Question: What is the pizza on?
Tambaya: A kan me fiza yake?
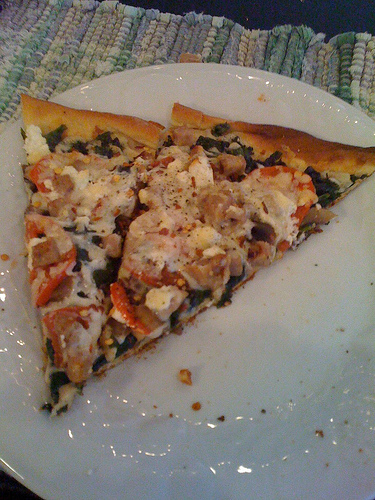
Answer: Plate.
Amsa: Faranti.